Gustavo Porporatto

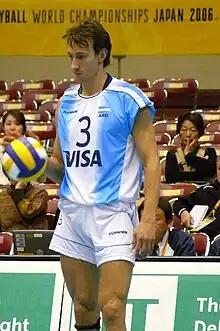

Gustavo Federico Porporatto Is an Argentine former male volleyball player. He was part of the Argentina men's national volleyball team. He competed with the national team at the 2004 Summer Olympics in Athens (Greece), the Men's World Championship 2002 in Argentine, the Men's World Championship 2006 in Japán and the Men's world Championship 2014 in Poland.